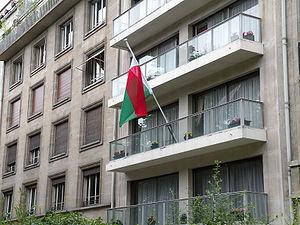
Ambassade du Madagascar en France, 4 avenue Raphaël, Paris.
Cet article liste les représentations diplomatiques de Madagascar à l'étranger, en excluant les consulats honoraires. Madagascar planifie actuellement d'étendre sa présence diplomatique à l'étranger.